Olaf Scholz

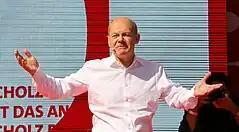
Scholz at an election campaign event

On 10 August 2020, SPD party leadership agreed that it would nominate Scholz to be the party's candidate for Chancellor of Germany at the 2021 federal election. Scholz is usually grouped with the moderate wing of the SPD, and his nomination was seen by "Die Tageszeitung" as marking a decline of the party's left.